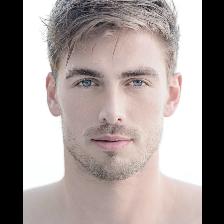
Label: Human